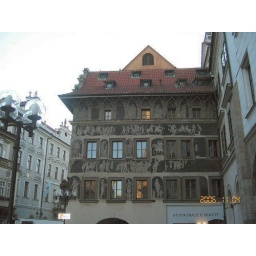
wall near clock